Dan Barker

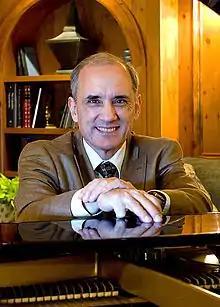

Daniel Edwin Barker (born June 25, 1949) is an American atheist activist and musician who served as an evangelical Christian preacher and composer for 19 years but left Christianity in 1984. He and his wife Annie Laurie Gaylor are the current co-presidents of the Freedom From Religion Foundation, and he is cofounder of The Clergy Project. He has written numerous articles for "Freethought Today", an American freethought newspaper. He is the author of several books including "Losing Faith in Faith: From Preacher to Atheist".